Carrington Moss

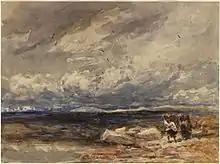
"On Carrington Moss", 1851, David Cox

"A History of Flixton, Urmston, and Davyhulme" (1898) claims that the name Carrington might be derived from the Goidelic Celtic root "Cathair", a fortress, but a more recent theory is that it derives from an Anglicised form of a Scandinavian personal name. A Carrington Hall, seat of the Carrington family (descended from William de Caryngton) once existed to the north of Carrington Moss, at the junction formed by the modern-day A6144 and B5158 roads. The word moss, first used during the 15th century, forms part of the local name for a lowland peat bog, "mosslands". Today the term is also used to describe former bogs that have been converted to farmland.